Stephen Gleeson

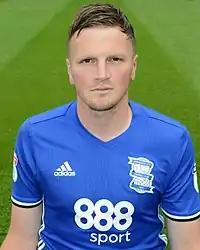
Gleeson with Birmingham City in 2016

Stephen Michael Gleeson (born 3 August 1988) is an Irish professional footballer who plays as a midfielder for club Hitchin Town.